Gustav Gassner

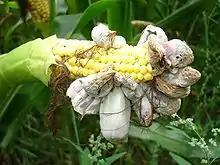
Corn infected with smut, a plant fungus that Gassner studied.

Gassner's 1918 paper on the effect of lowered temperature on the development of winter rye inspired many followers; by the 1930s work on vernalization was being described as "trendy" ("Modeforschung"). His wide-ranging research interests in phytopathology and plant physiology included work on photosynthesis and plant nutrition as well as practical work on plant diseases such as rust and smut. He also researched the use of chemical pesticides to protect germinating plants, such as treating seeds with organic mercury compounds. In his lifetime, he received many honors including, in 1952, Germany's Grand Cross of Merit.